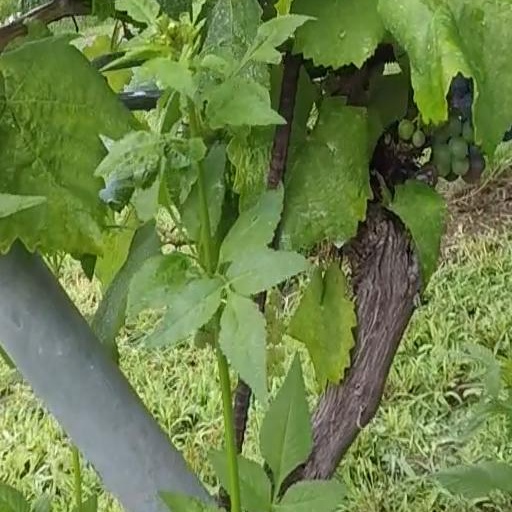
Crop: grape